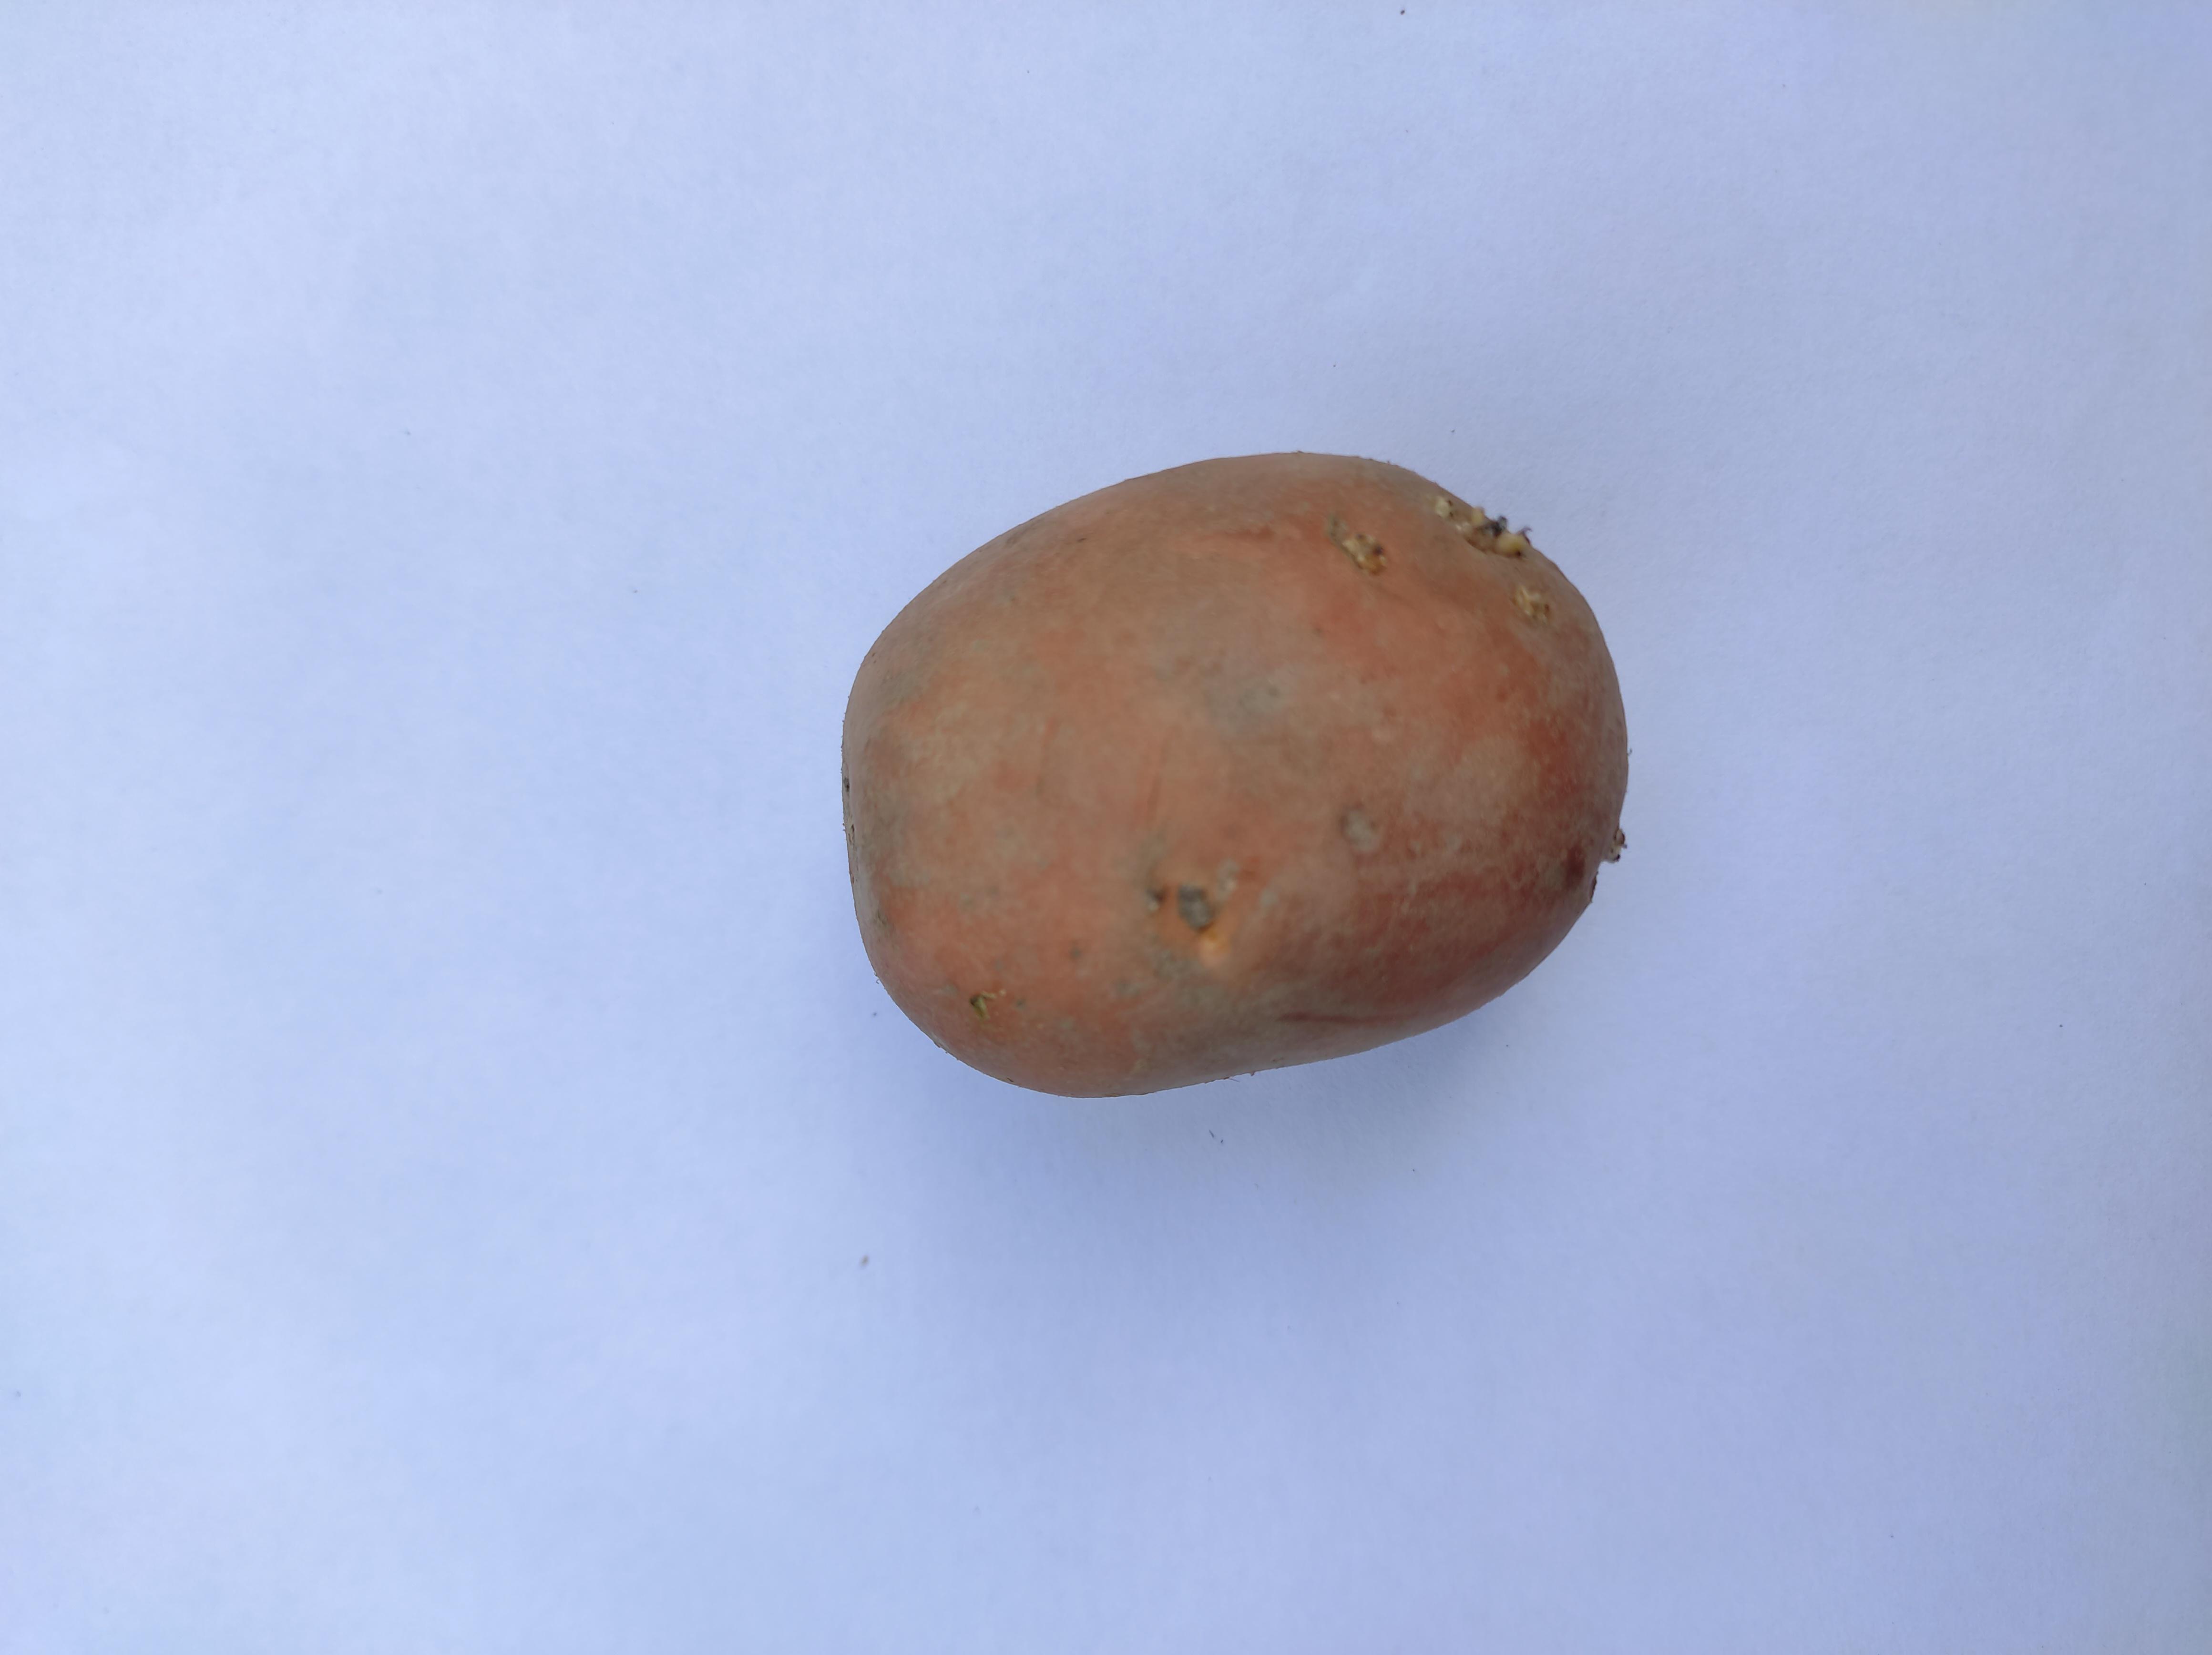
Label: Potato